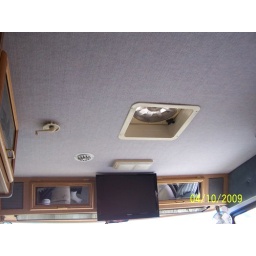
tv & roof above driver & passanger seats